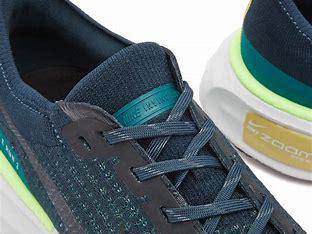
Brand: Nike
Model: Invincible 3